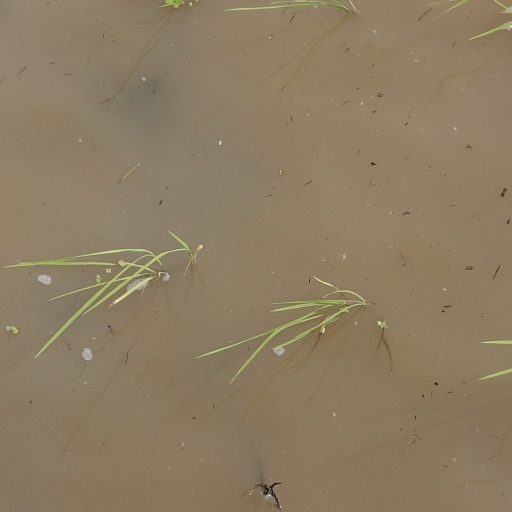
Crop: rice